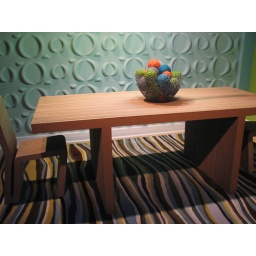
table made out of cardboard in the house of the future.. this was really cool!